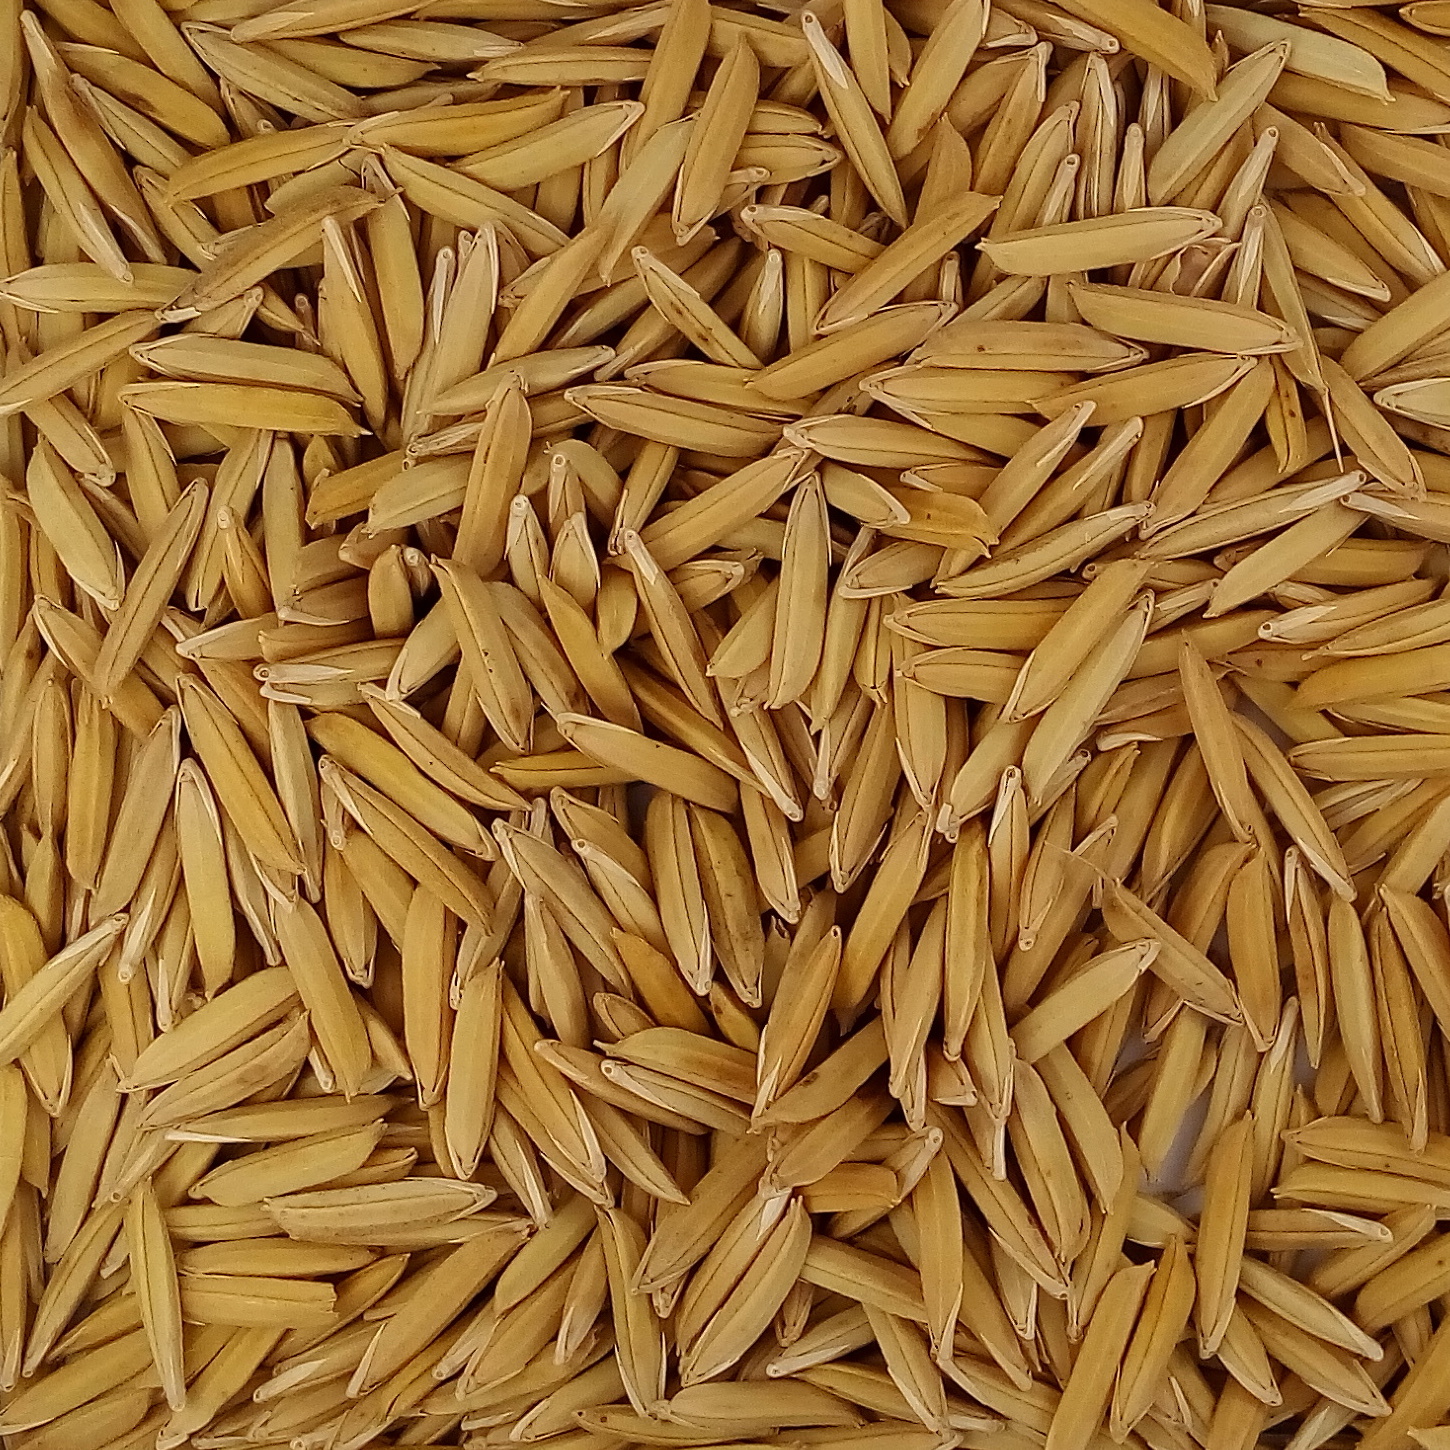
Rice seed variety: 1718